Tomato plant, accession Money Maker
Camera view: tilt-top (135 deg); turntable rotation: 180 degrees
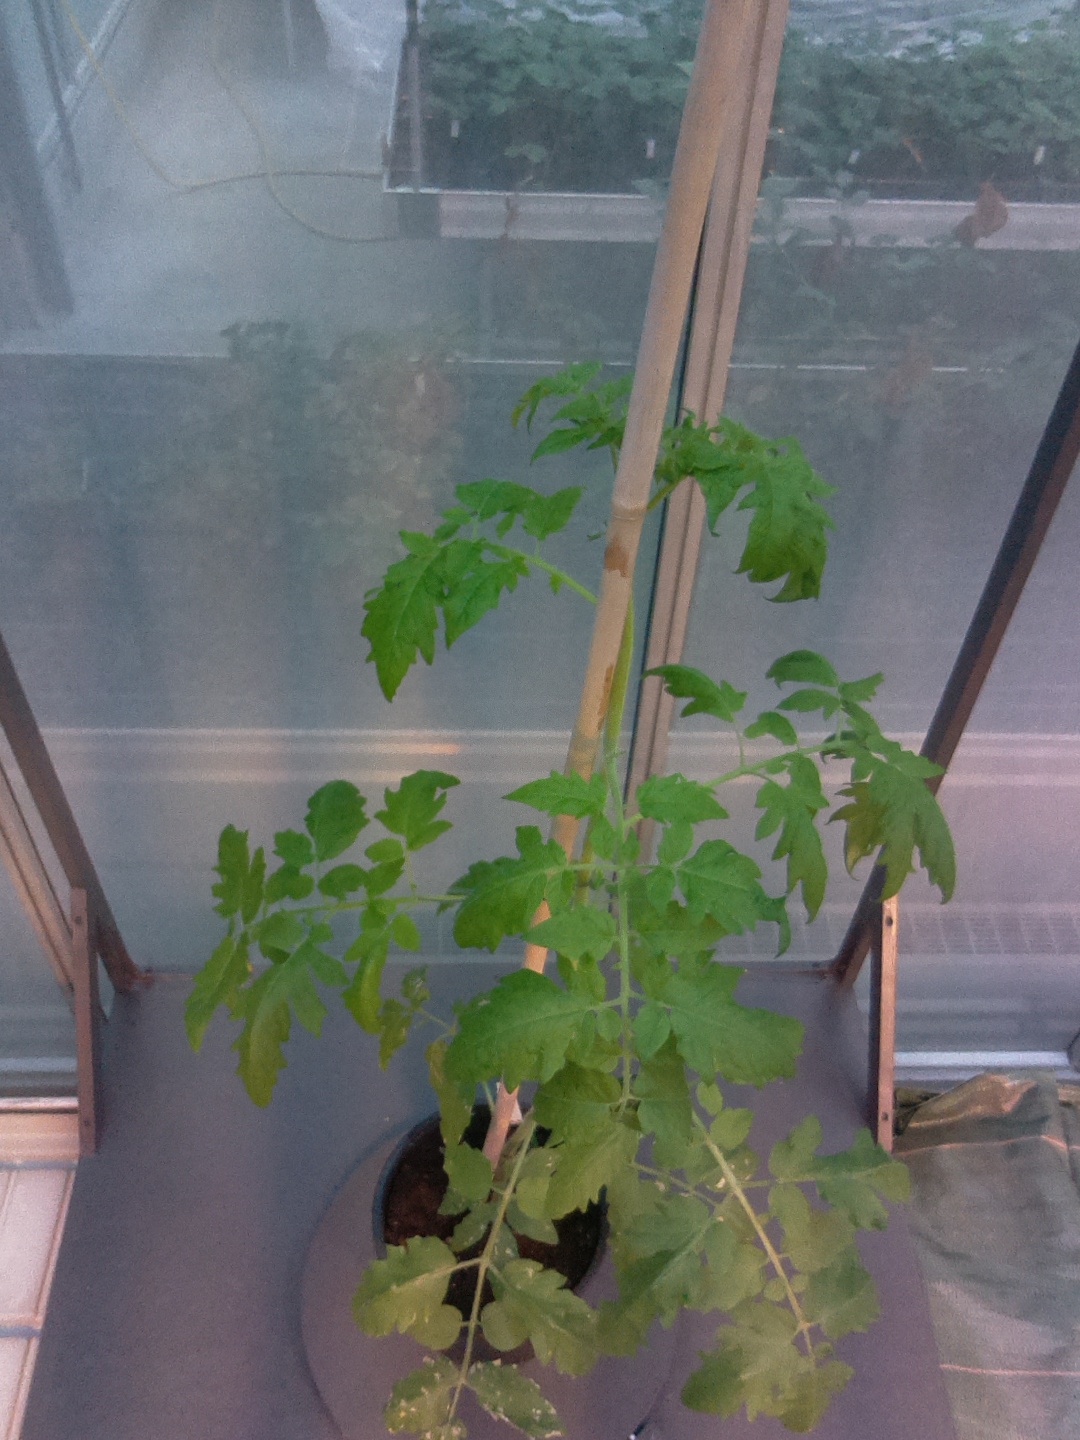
BBCH growth stage 16: 12 of true leaves visible